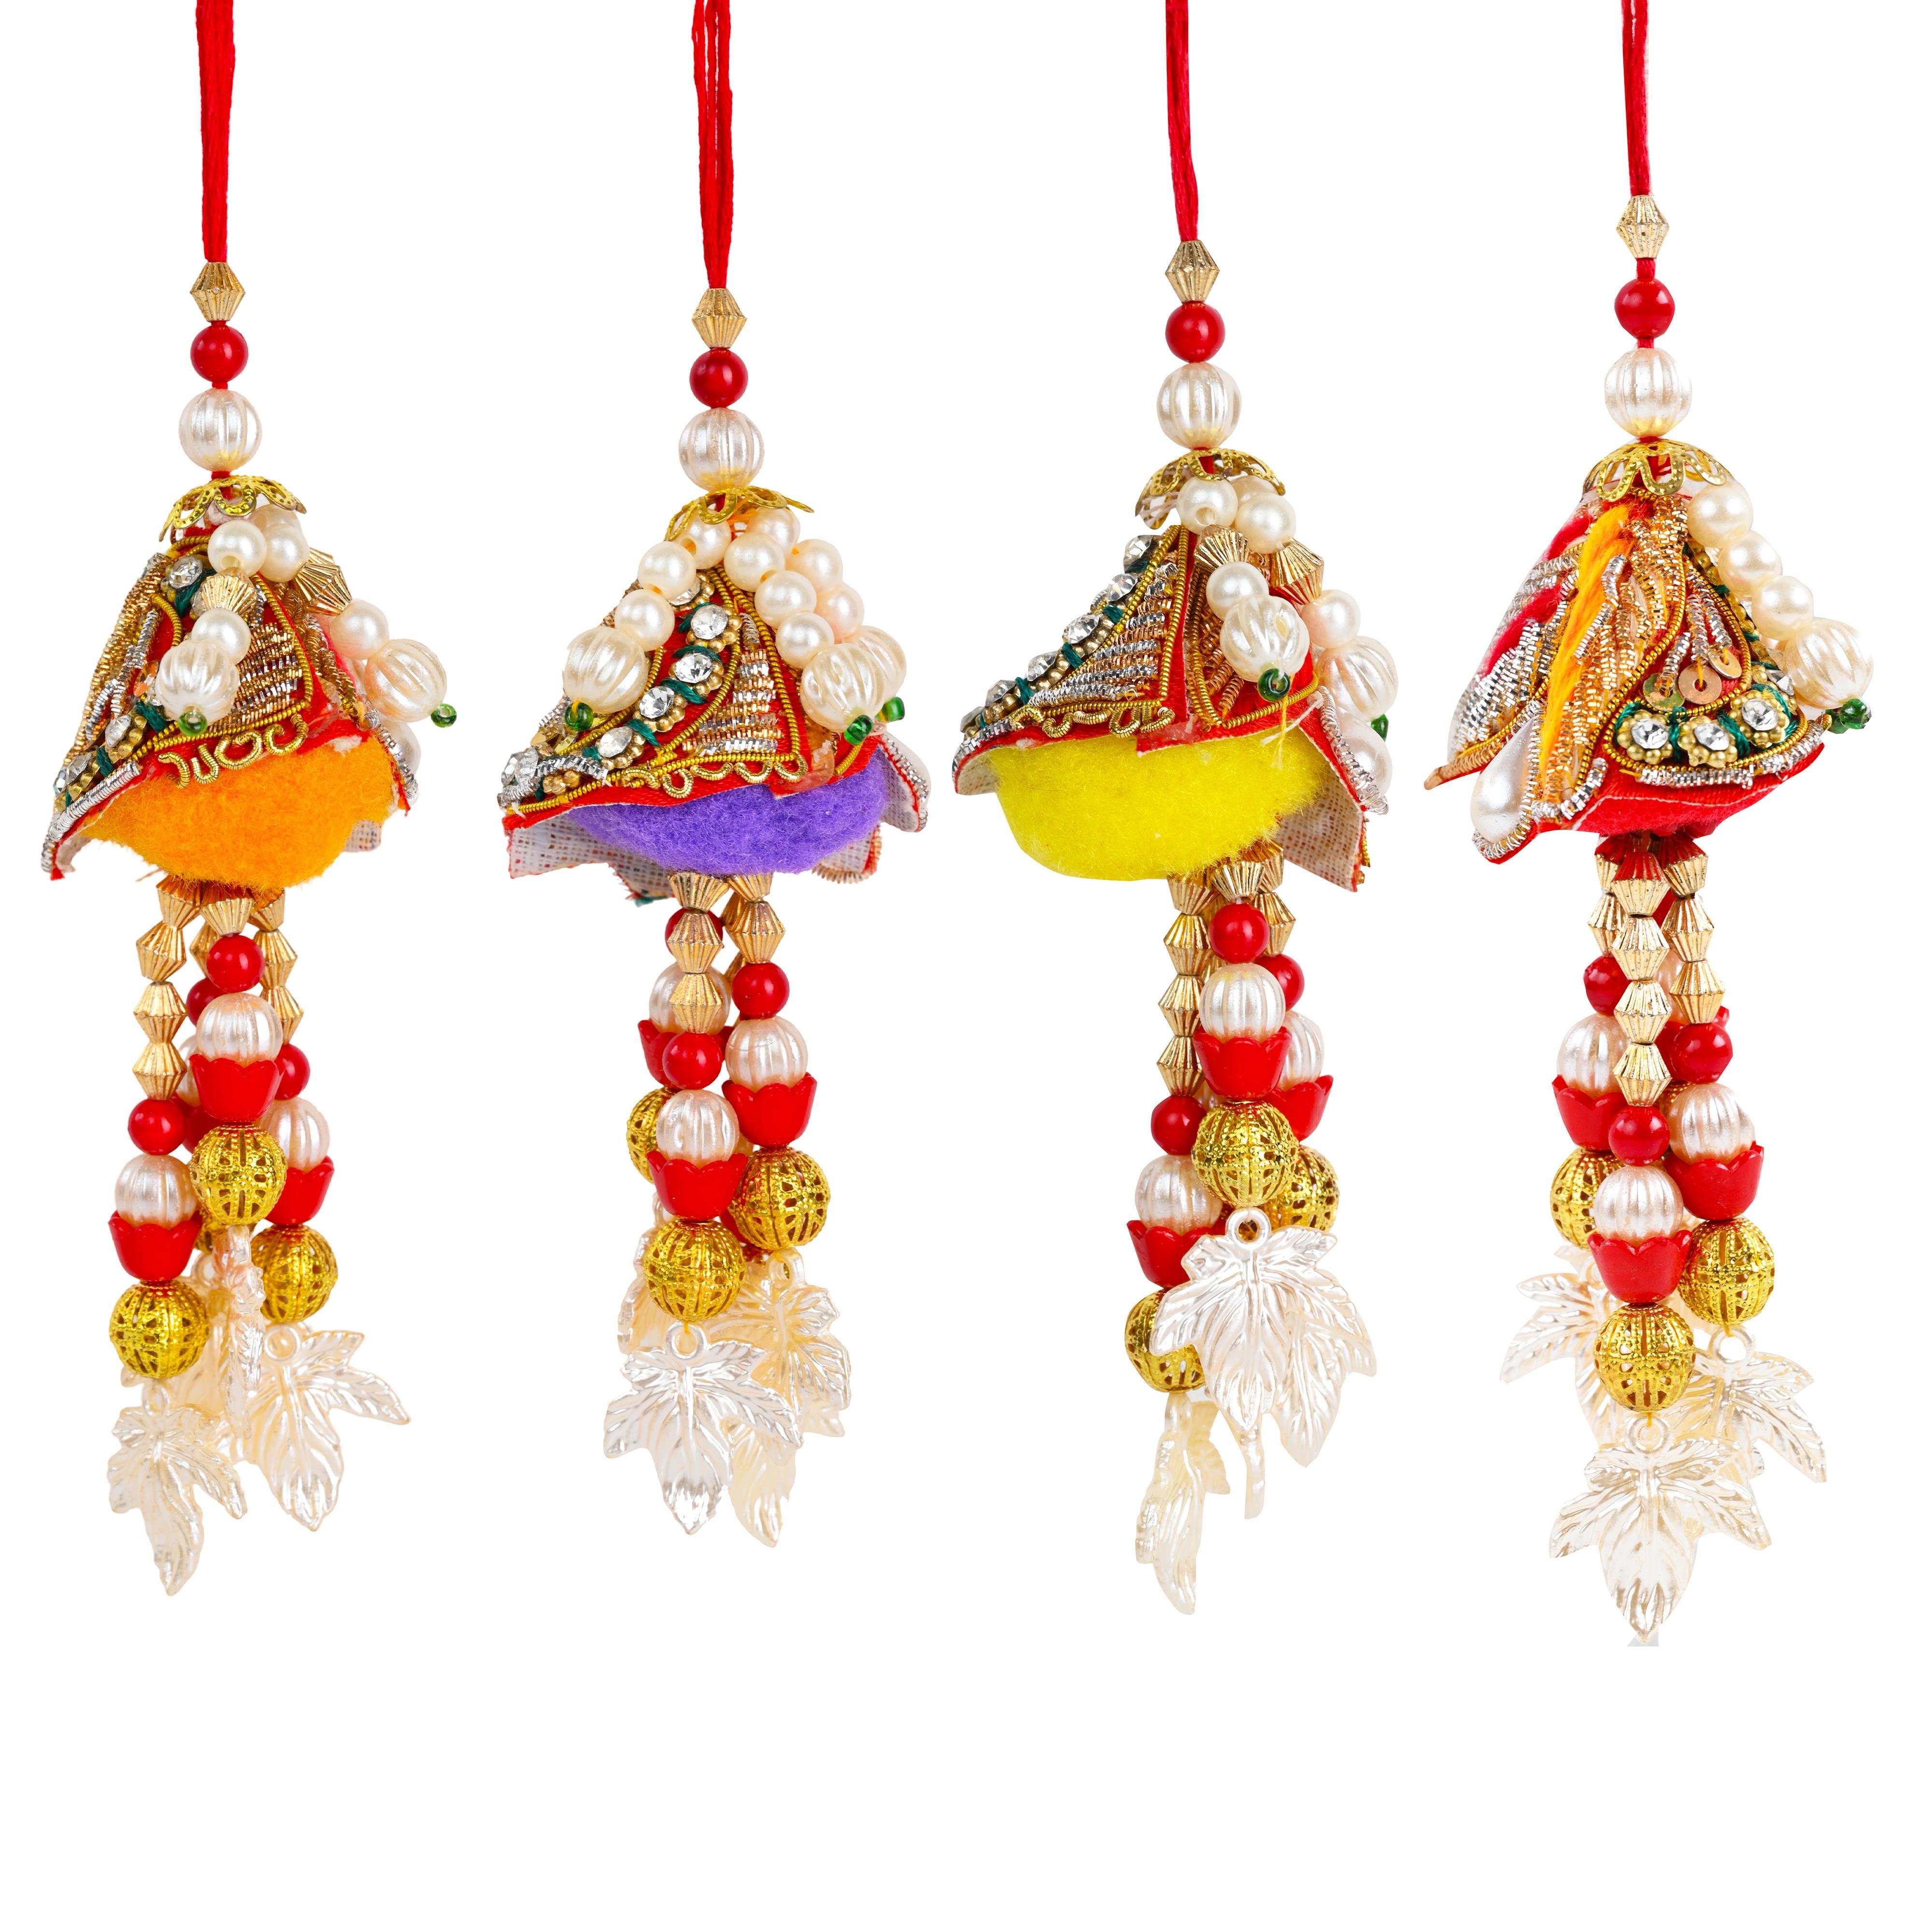
 The Stone Aisle Traditional Handmade Lumba Rakhi Set for Bhaiya Bhabhi - Pack of 4 (Orange, Purple, Red, Yellow) - Elegant and Decorative Hanging Ornaments
Type: Rakhis
Brand: The Stone Aisle
Price: Rs. 249
 Celebrate the special bond of Raksha Bandhan with our Traditional Handmade Lumba Rakhi Set, featuring four beautifully crafted lumba rakhis in vibrant colors - orange, purple, red, and yellow. Each lumba rakhi is a testament to exquisite craftsmanship, made with high-quality materials including pearls, beads, and intricate embroidery. These decorative hanging ornaments are perfect for adorning your home or office during the festive season or as a thoughtful gift for your bhaiya bhabhi.Our lumba rakhis are not just for Raksha Bandhan; they are versatile decorations that can enhance the look of any space. The traditional designs and rich cultural heritage reflected in each piece make them a perfect addition to your festive decor. The set of four ensures that you have enough to share the joy and elegance of these beautiful ornaments with your loved ones.
Features: Elegant Design: Exquisitely handcrafted lumba rakhis in vibrant colors - orange, purple, red, and yellow, perfect for adorning and celebrating the special bond of Raksha Bandhan.,Premium Quality: Made with high-quality materials including pearls, beads, and intricate embroidery, ensuring durability and a luxurious appearance.,Versatile Use: Ideal for decorating and enhancing the festive look of your home, office, or as a thoughtful gift for your bhaiya bhabhi during Raksha Bandhan.,Traditional Craftsmanship: Each lumba rakhi is carefully crafted by skilled artisans, showcasing the rich cultural heritage and traditional craftsmanship.,Perfect Gift: Comes in a set of four, making it a perfect gift for your loved ones, adding a touch of elegance and tradition to their festivities.